Thomas Leiper

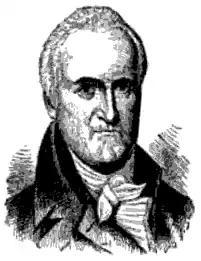

Thomas Leiper (15 December 1745 – 6 July 1825) was a Scottish American businessman, banker and politician who owned a successful tobacco exportation business as well as several mills and stone quarries. He served as a lieutenant in the Philadelphia City Troop during the American Revolutionary War. He built one of the first railways in America and the first in Pennsylvania. The Leiper Railroad was a three-quarter-mile long track on his property in Nether Providence Township, Pennsylvania, used to ship quarry stone to market with animal-powered carts.